Bad Schmiedeberg

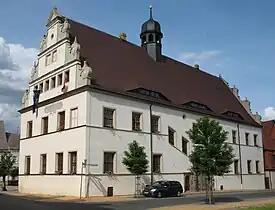
Town hall in Saxon Renaissance style

Stefan Dammhayn was elected mayor on 3 April 2005. In April 2016 Martin Röthel (SPD) was elected mayor for seven years.